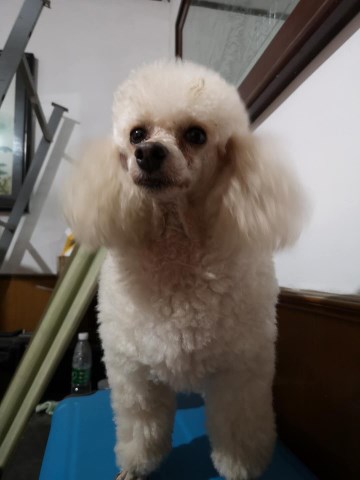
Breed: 2925-n000114-toy_poodle